LIFE programme

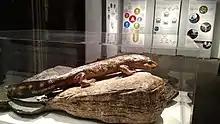
Model of a Montseny brook newt exhibited at the Ethnological Museum of Montseny in 2019. This project was partly funded by the LIFE programme to raise awareness about this critically endangered species.

The 'Environment' strand of the new programme covered three priority areas: environment and resource efficiency; nature and biodiversity; and environmental governance and information. The 'Climate Action' strand covered climate change mitigation; climate change adaptation; and climate governance and information.